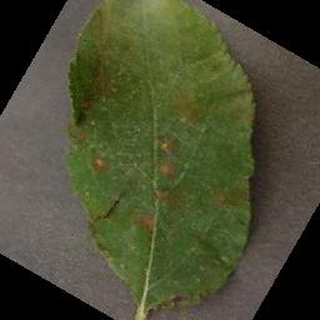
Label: apple_cedar_apple_rust